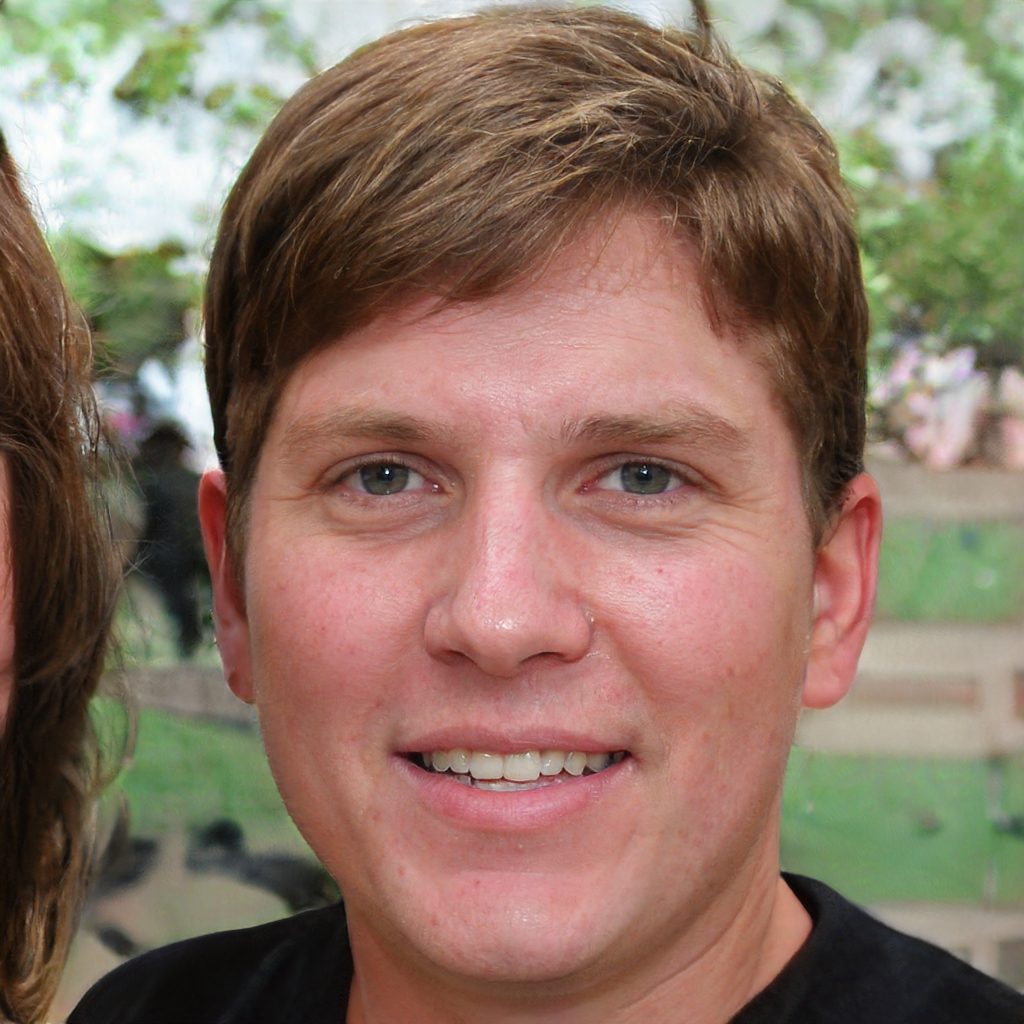
Gender: Male